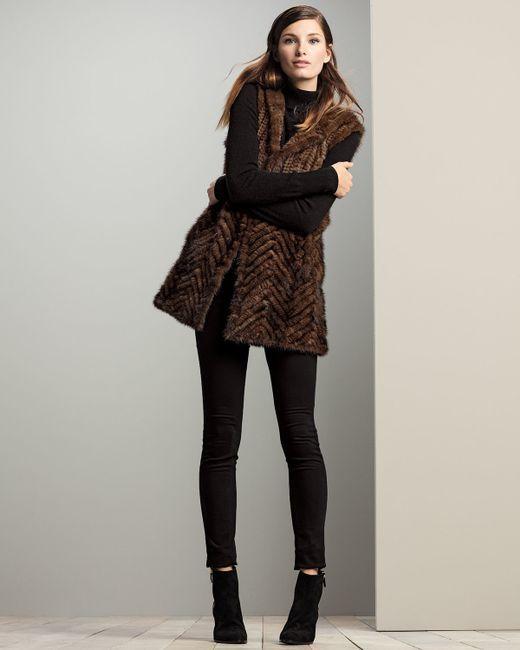
dreiteiliges Set, ärmellose Jacke, Kunstleder, superweicher synthetischer Stoff, brauner Pullover aus Baumwollstoff, lange Ärmel, Rollkragenpullover, Stretchhose aus Jeansstoff, schwarz, ideal für den Herbst